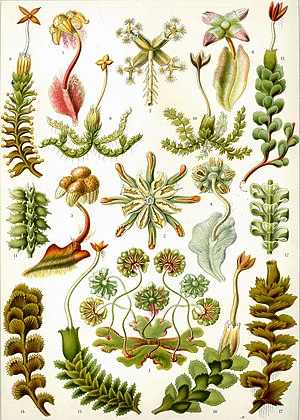
Levermosser
"""Hepaticae"" fra Ernst Haeckels Kunstformen der Natur, 1904"
"""Hepaticae"" fra Ernst Haeckels Kunstformen der Natur, 1904"
Levermosser er meget primitive planter, som på en række punkter minder om mosser, f.eks. ved at de formerer sig ved sporer, er meget lavtvoksende, er helt afhængige af fugtighed i omgivelser og ikke har en stængel/blad-struktur som vi kender fra højere planter. Levermosser er dog endnu mere primitive end de egentlige mosser. I ældre botanisk litteratur kan man af og til se levermosser indplaceret som en klasse under de egentlige mosser, men levermosser adskiller sig fra de egentlige mosser på en hel række afgørende punkter.